The Sucklord

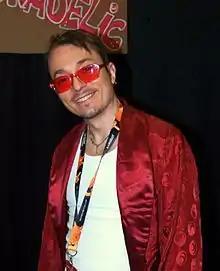
The Sucklord in 2016

The Sucklord (born Morgan Phillips; March 27, 1969) is a New York-based pop artist known for creating unlicensed action figures through his company, Suckadelic. His work draws heavily from pop culture and parody, particularly "Star Wars". He has appeared on multiple reality television shows, including "" and "Gallery Girls".